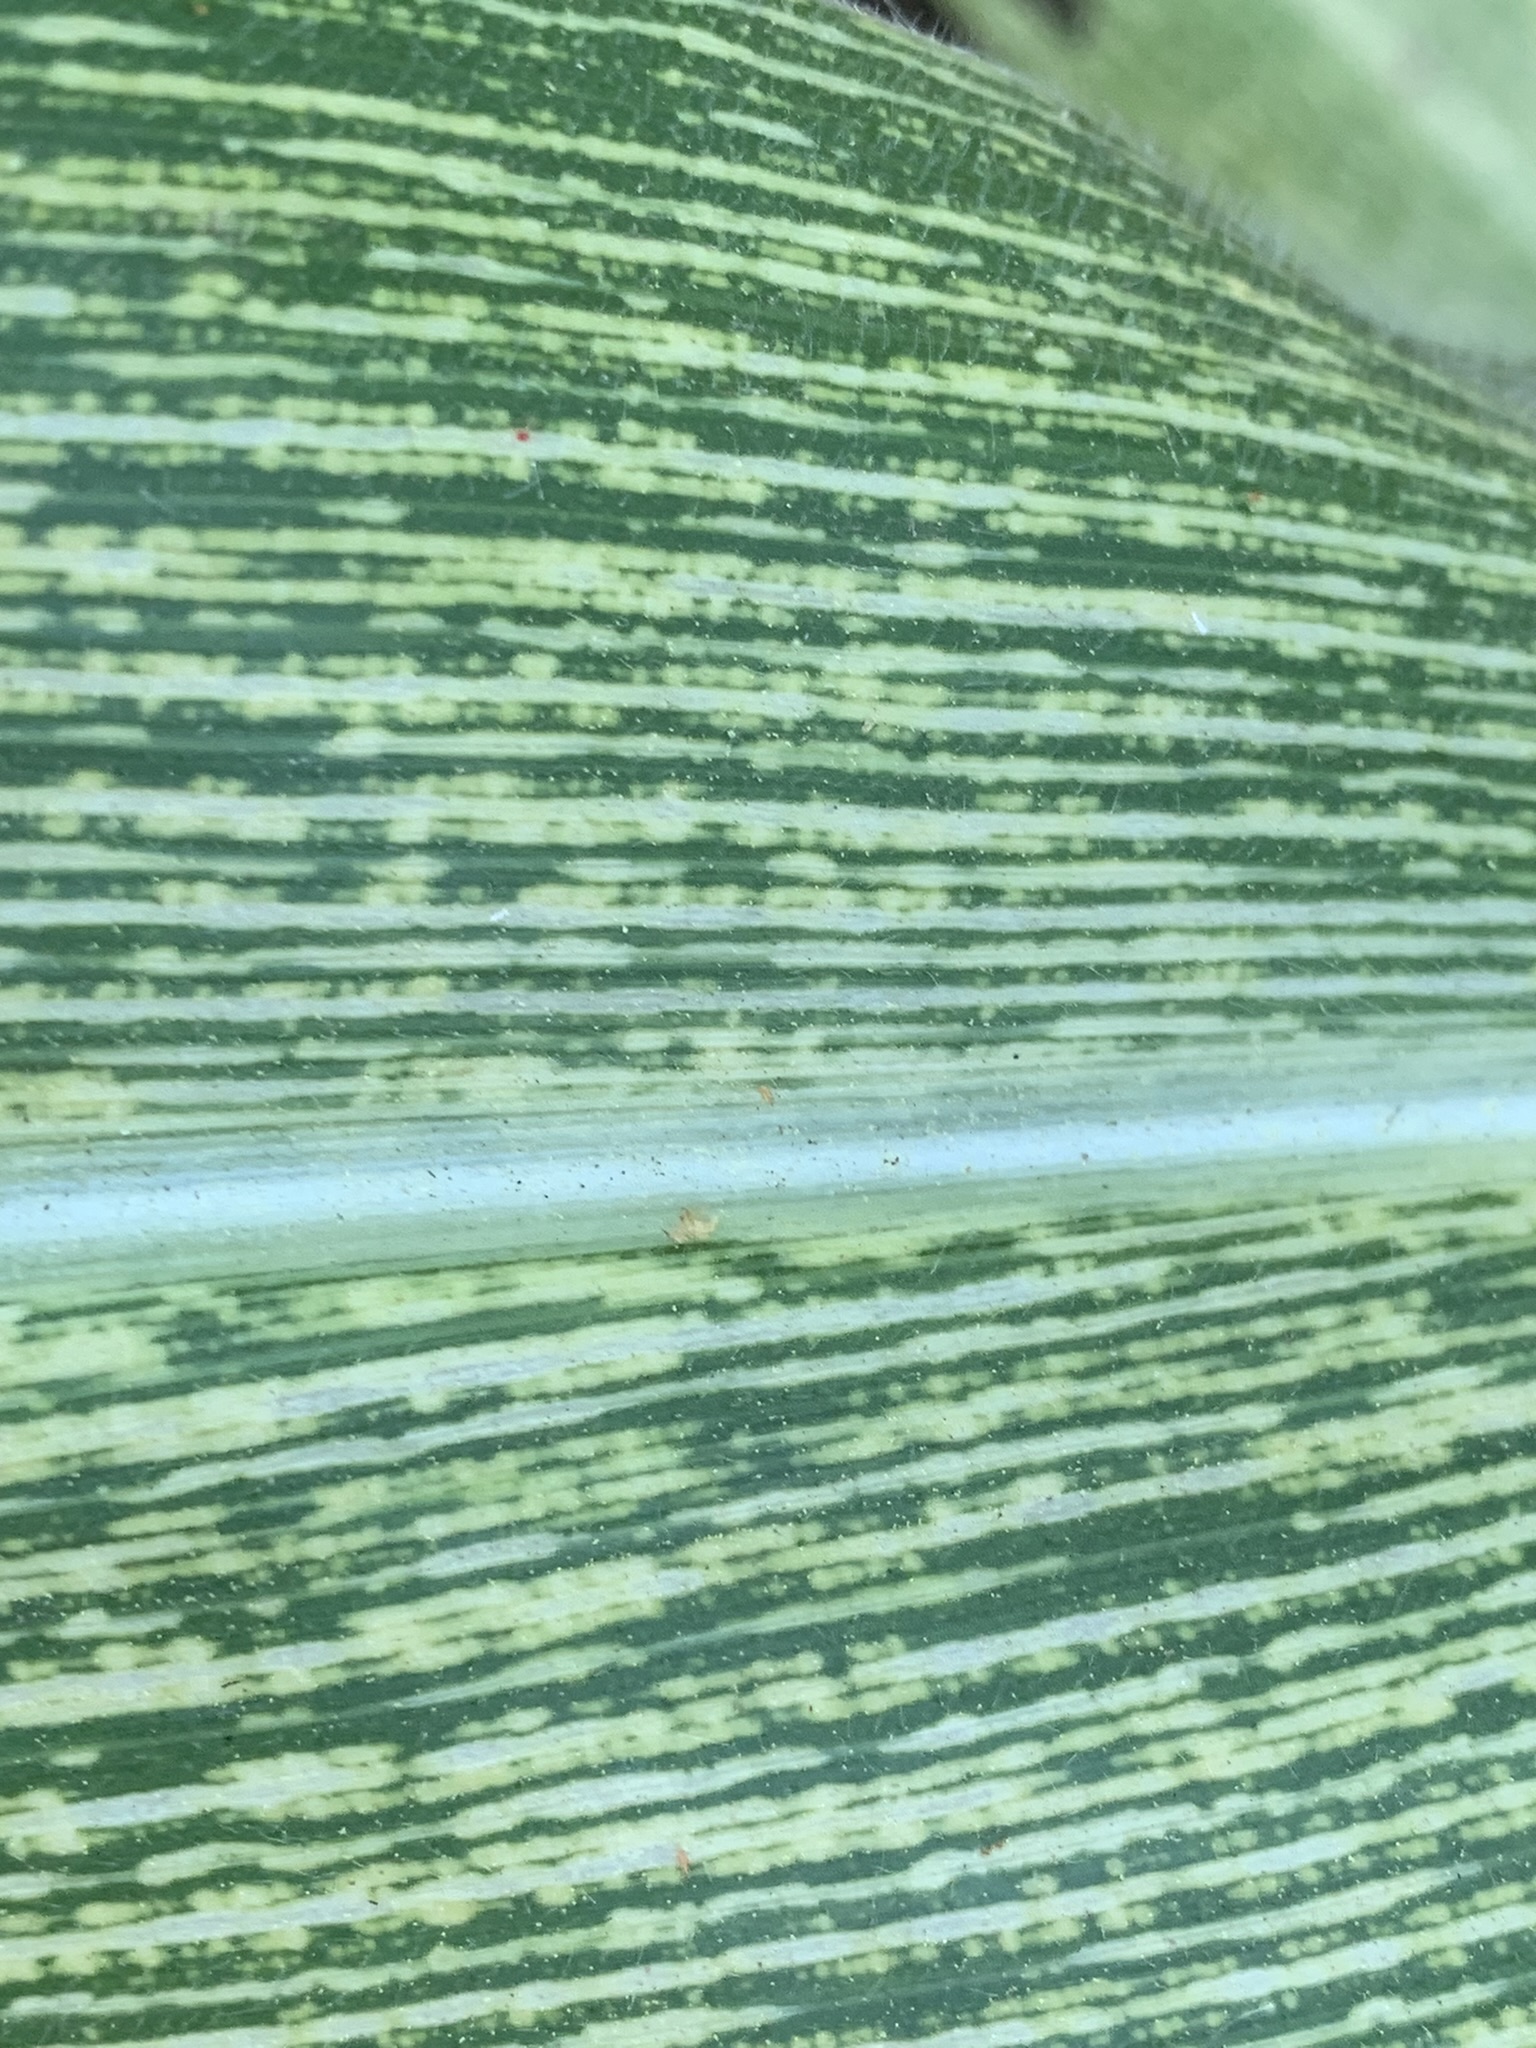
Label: MSV